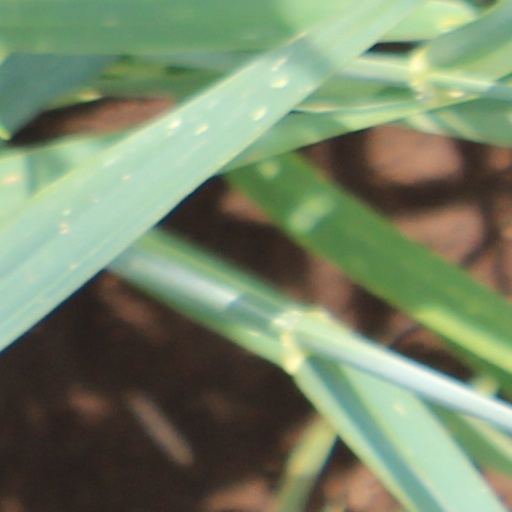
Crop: wheat